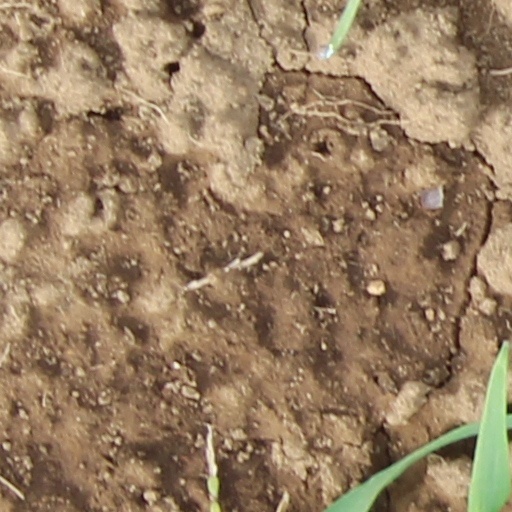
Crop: wheat